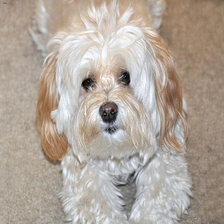
Species: dog
Breed: havanese